Brown-cheeked rail

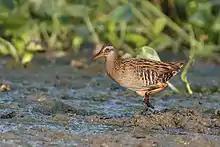
At Chittagong, Bangladesh

The species differs from the slightly smaller nominate form through its paler upperparts, brown-tinged underparts and a brown stripe through the eye. Compared to R. a. korejewi, it is darker above, has a browner breast, white on the throat and a more obvious brown eyestripe. As indicated above, it has different vocalisations to the other forms, and is now usually given full species status, although its behaviour, nest and eggs are identical to those of other subspecies of water rail.